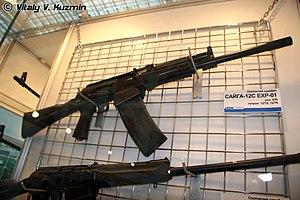
Le Saiga-12 est un fusil de chasse semi-automatique russe de calibre 12 fabriqué par la division des armes de Izhmash, en Russie.